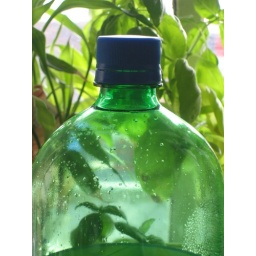
Sprite bottle with basil plant in the background.